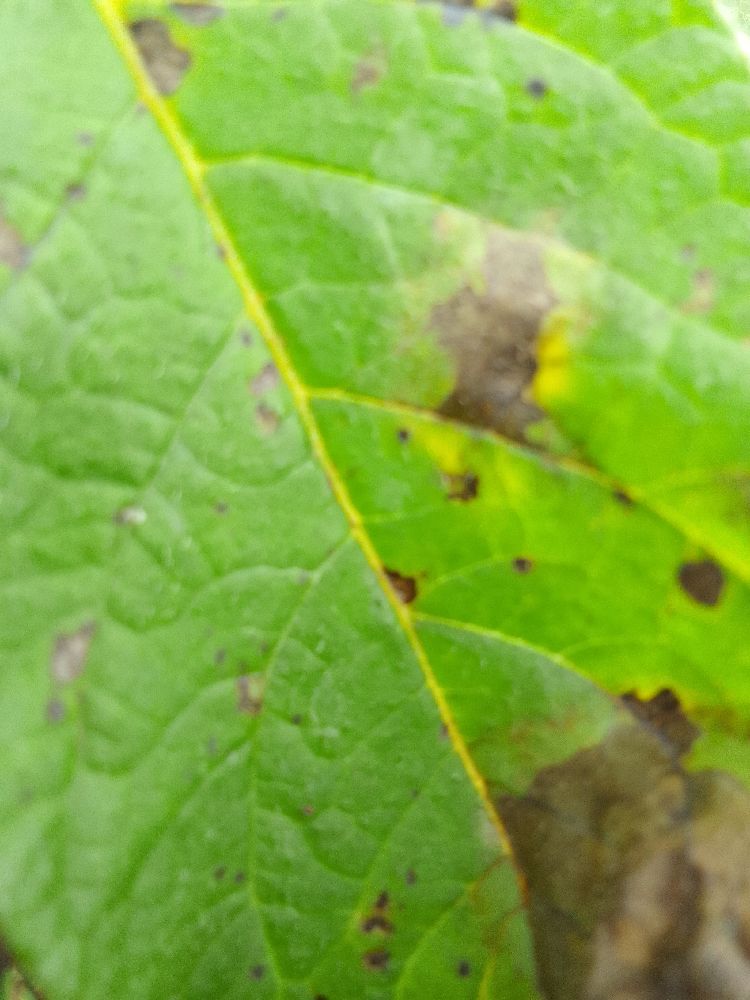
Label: Late blight